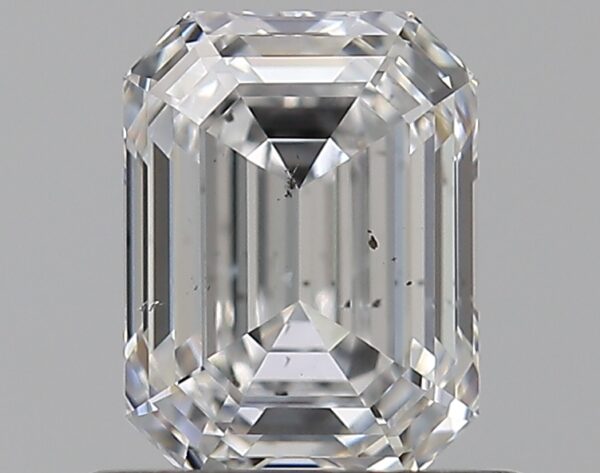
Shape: emerald
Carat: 0.73
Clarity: SI1
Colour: E
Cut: VG
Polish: VG
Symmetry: EX
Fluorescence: N
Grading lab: GIA
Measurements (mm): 5.77 x 4.35 x 2.94